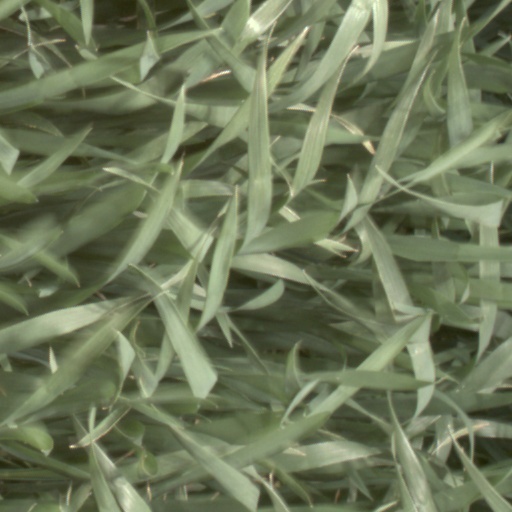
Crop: wheat